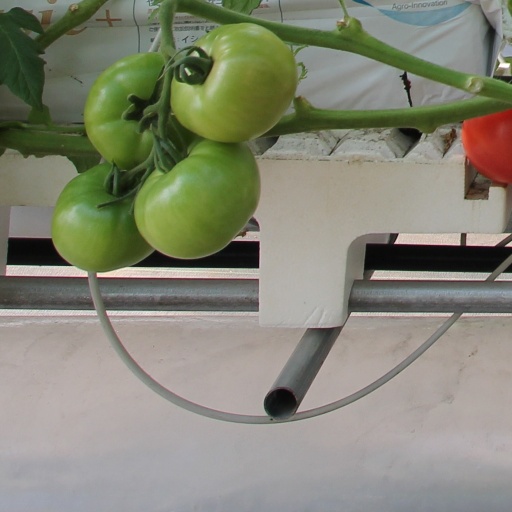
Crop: tomato